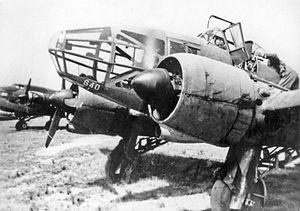
Le Potez 630 est un avion de chasse de l'avionneur français Potez, ayant principalement servi lors de la Seconde Guerre mondiale.